Gediminas Kirkilas

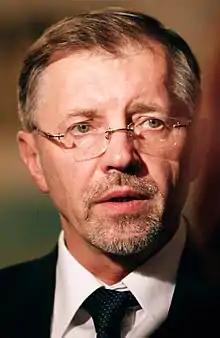
Kirkilas in 2007

Gediminas Kirkilas (30 August 1951 – 20 April 2024) was a Lithuanian politician who was Prime Minister of Lithuania from 2006 to 2008.